Anthony Ashley-Cooper, 10th Earl of Shaftesbury

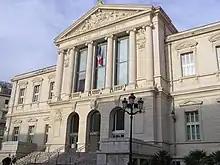
Palais de Justice de Nice, France; Court Hall in Nice, France

On 22 May 2007, the trial of Jamila M'Barek and Mohamed M'Barek opened at the Palais de Justice in Nice, years after the death of the 10th Earl of Shaftesbury. The presiding judge of the jury trial was Nicole Besset, with Jean-Louis Moreau serving as the state prosecutor. Shaftesbury's widow was represented by attorney Franck De Vita, while her brother was represented by Melanie Juginger. The Ashley-Cooper family was represented by attorney Philippe Soussi.